Captain Tempesta

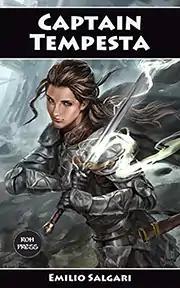
English Cover

Captain Tempesta (original title: Capitan Tempesta) is a historical adventure novel written by Italian author Emilio Salgari, published in 1905. Set against the backdrop of the Siege of Famagusta during the Ottoman–Venetian War (1570–1573) it features the first female swordswoman in Italian popular fiction, the Duchess Eleanora d'Eboli, better known as Captain Tempesta.